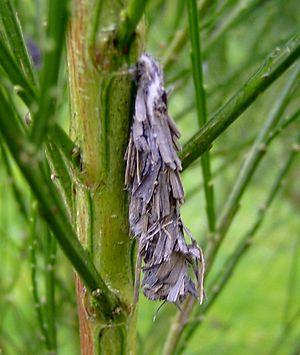
Les Psychidae sont une famille de lépidoptères appelés communément psychés. Les chenilles de Psychidae construisent un fourreau de soie et d'éléments prélevés dans l'environnement. Chez de nombreuses espèces, la femelle est aptère, et est de fait difficile à identifier avec précision.